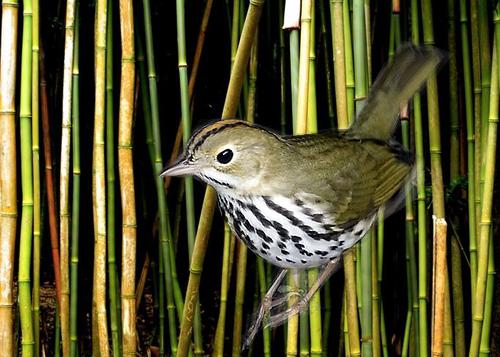
Bird species: Ovenbird
Bird type: landbird
Background: land